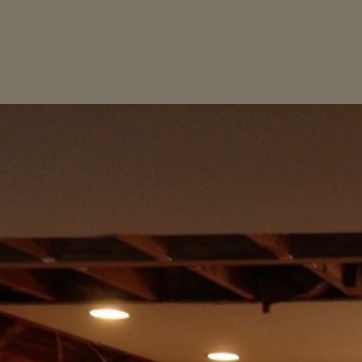
Material: painted